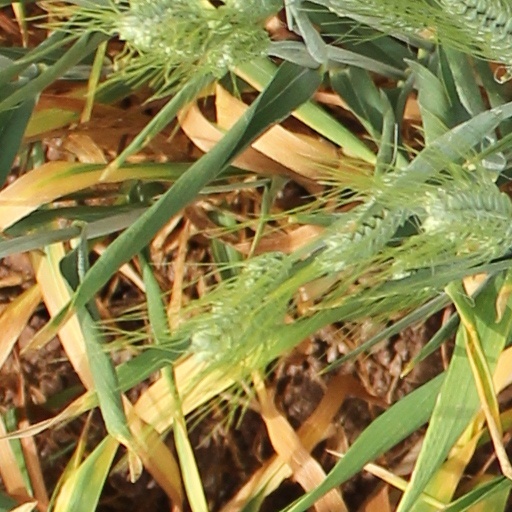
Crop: wheat